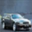
Label: automobile